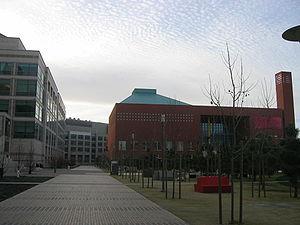
Mission Bay est un quartier de la ville de San Francisco, situé à l'est de la ville en bordure de la baie de San Francisco.